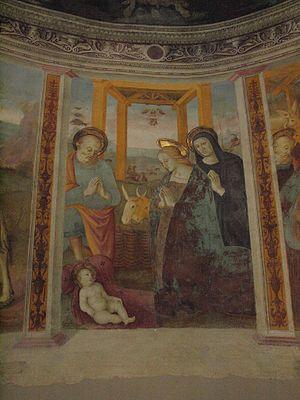
Francesco Melanzio est un peintre de l'école ombrienne qui fut actif à la fin du XVᵉ siècle et début du XVIᵉ siècle surtout dans sa ville natale.